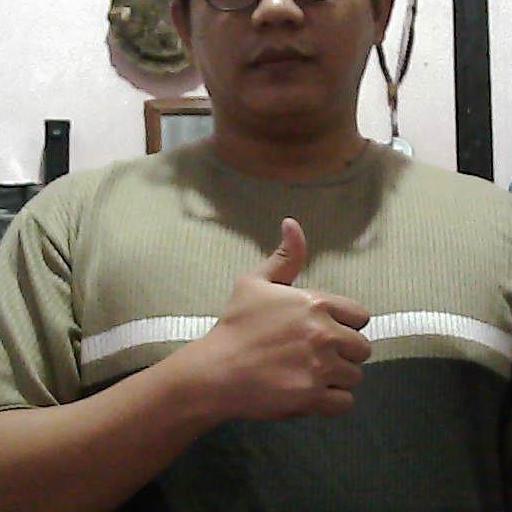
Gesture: like